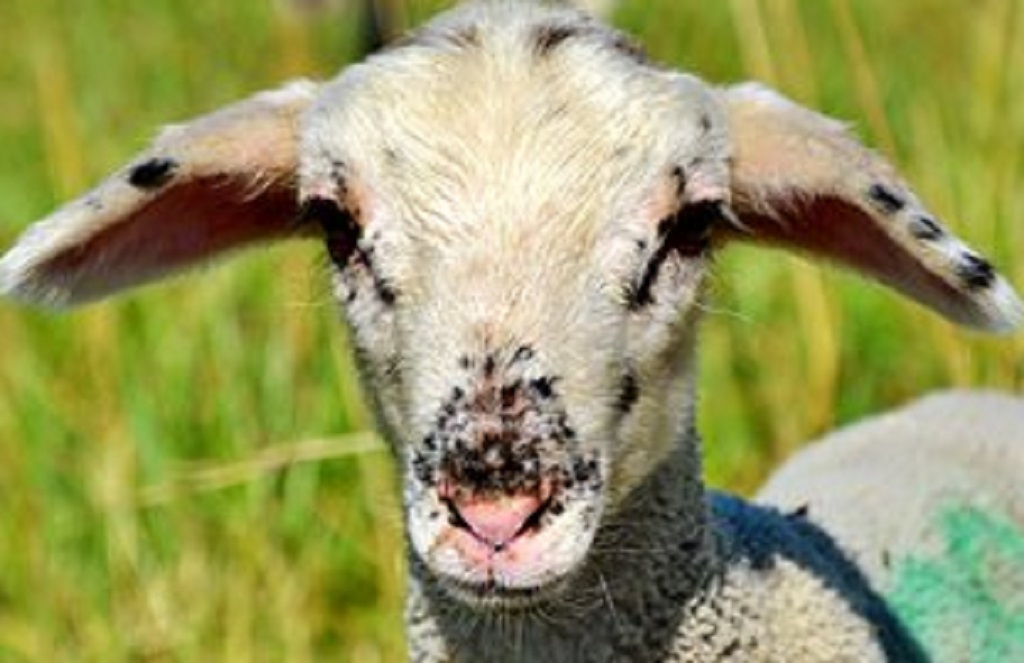
Label: no pain